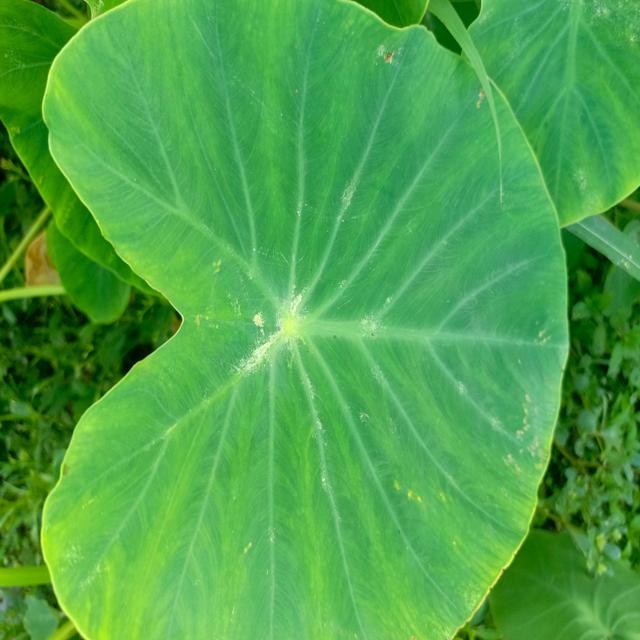
Label: Early_Blight